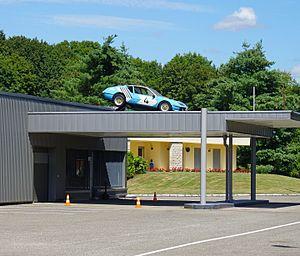
Ancien garage Jacques Henry à Roye (Haute-Saône), en direction de La Côte, avec une Alpine A310.
Jacques Henry, dit Old Jack, est un pilote de rallye automobile français privé des années 1970, né le 15 mai 1942 à Lure et mort le 19 novembre 2016.
Roye est une commune française située dans le département de la Haute-Saône en région Bourgogne-Franche-Comté.